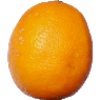
Label: lemon_meyer